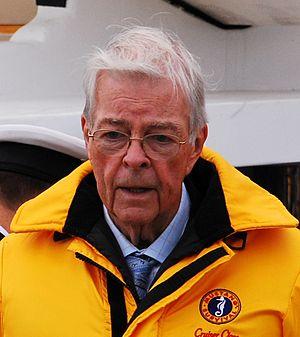
John Carnell Crosbie, né le 30 janvier 1931 à Saint-Jean de Terre-Neuve et mort le 10 janvier 2020, est un politicien canadien de Terre-Neuve-et-Labrador.